History of Manchester Metrolink

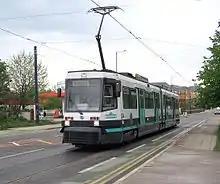
An AnsaldoBreda T-68A vehicle, street running in Eccles specially acquired for the new Eccles Line, opened in 1999 as part of Phase 2.

On 27 September 1989, following a two-stage tender exercise, the Greater Manchester Passenger Transport Authority awarded a contract to the GMA Group (a consortium composed of Amec, GM Buses, John Mowlem & Company and a General Electric Company subsidiary) who formed Greater Manchester Metro Limited to design, build, operate and maintain Phase 1 of Metrolink. The contract was approved by Michael Portillo on behalf of the Department for Transport on 24 October 1989, and formally signed on 6 June 1990.